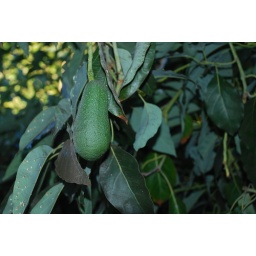
NE & LE's house in Rabat - garden - avocado tree close up